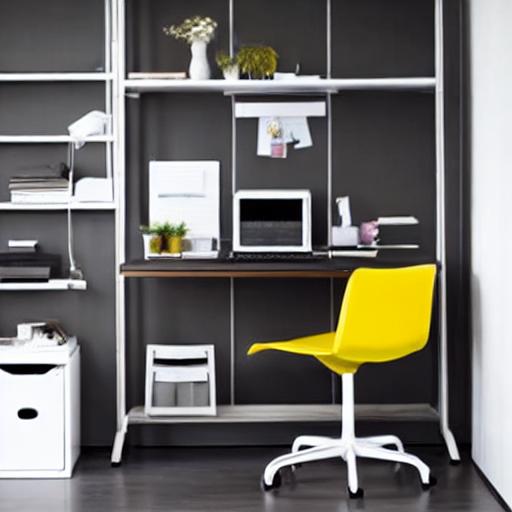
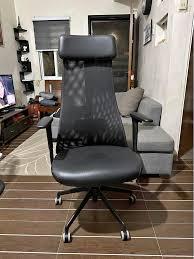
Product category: items_chair
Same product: no